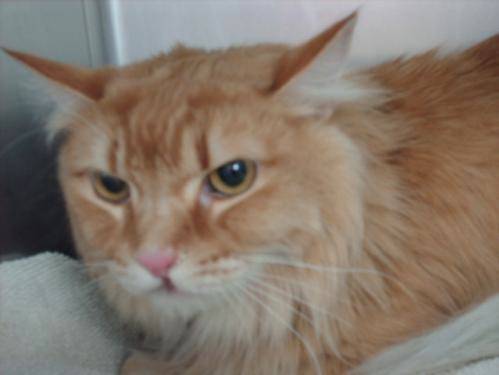
Label: cat